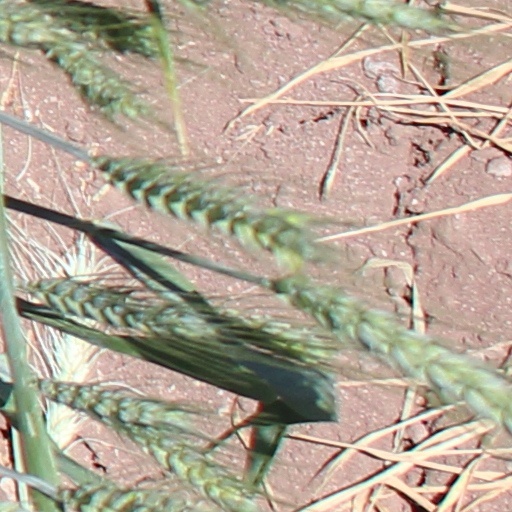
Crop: wheat